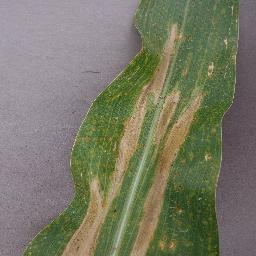
Label: Corn_(Maize)___Northern_Leaf_Blight